Tom Onslow-Cole

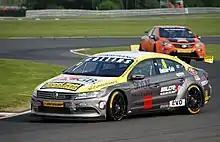
Onslow-Cole driving the Team HARD Volkswagen CC at Oulton Park during the 2013 British Touring Car Championship season.

In January 2013 it was confirmed that Onslow-Cole would drive an NGTC Volkswagen CC for Team HARD. in the 2013 season in a three-year deal. He took his first podium for the team at Thruxton where he finished third in race one and then he finished second in race two, his best result of the season. He decided to miss the final three rounds of the season. at this stage he was placed 10th in the Championship.